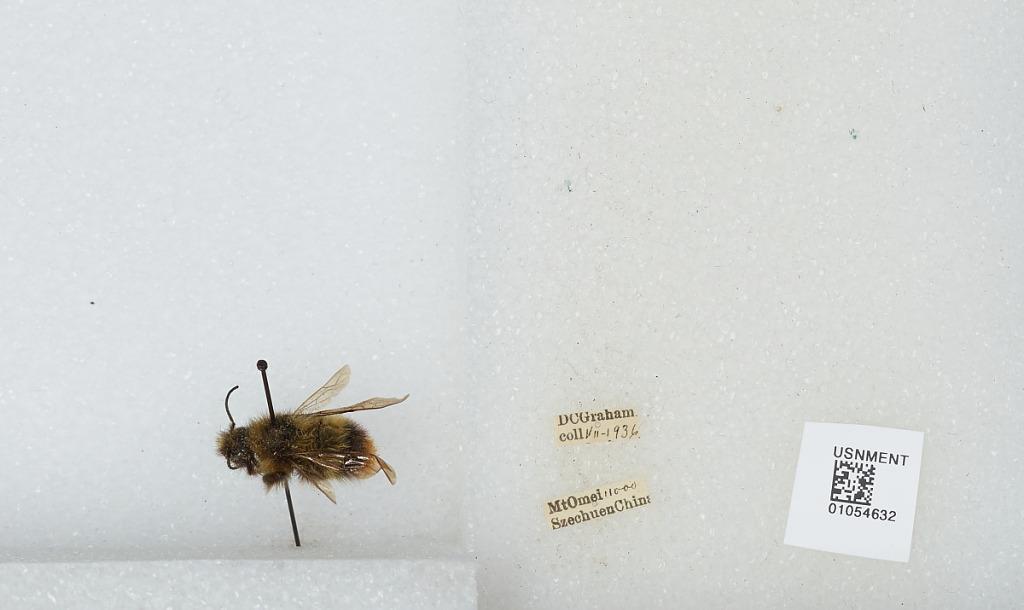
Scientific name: Bombus sp.
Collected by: D. Graham
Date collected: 1936-7-
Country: China
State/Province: Sichuan
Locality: Mount Emei